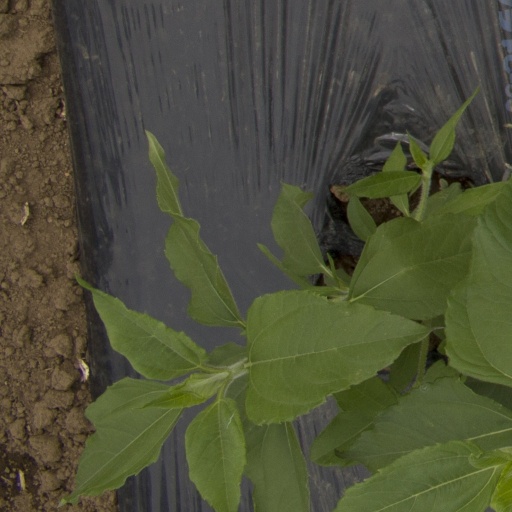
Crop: Jerusalem artichoke